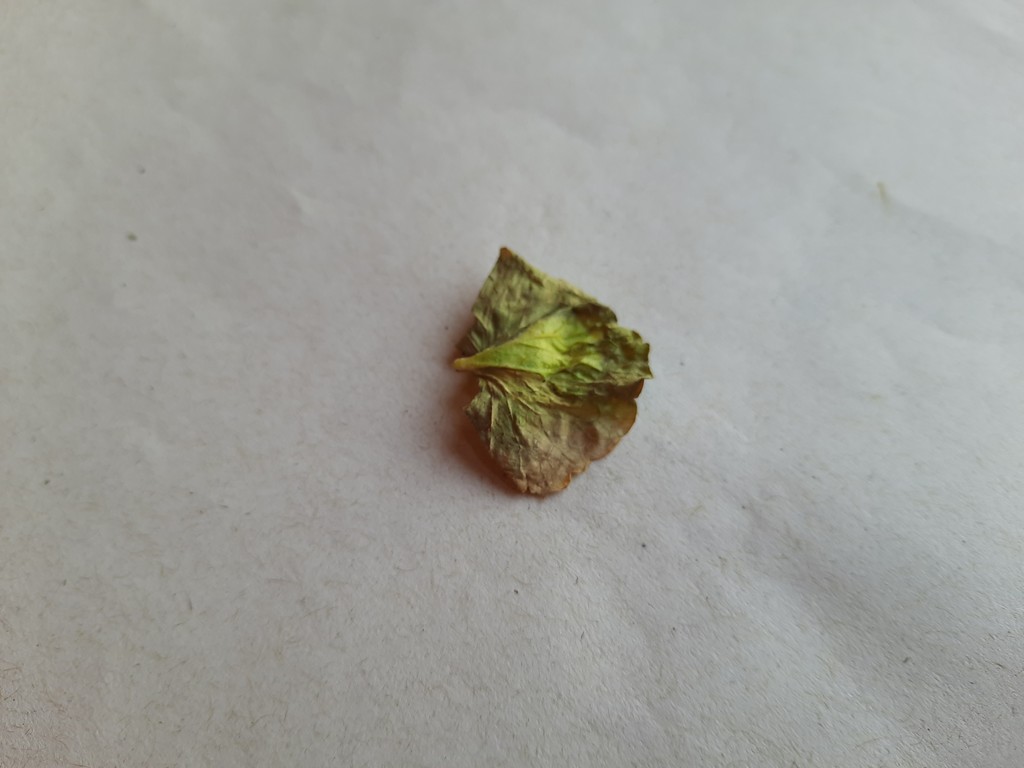
Label: Unhealthy